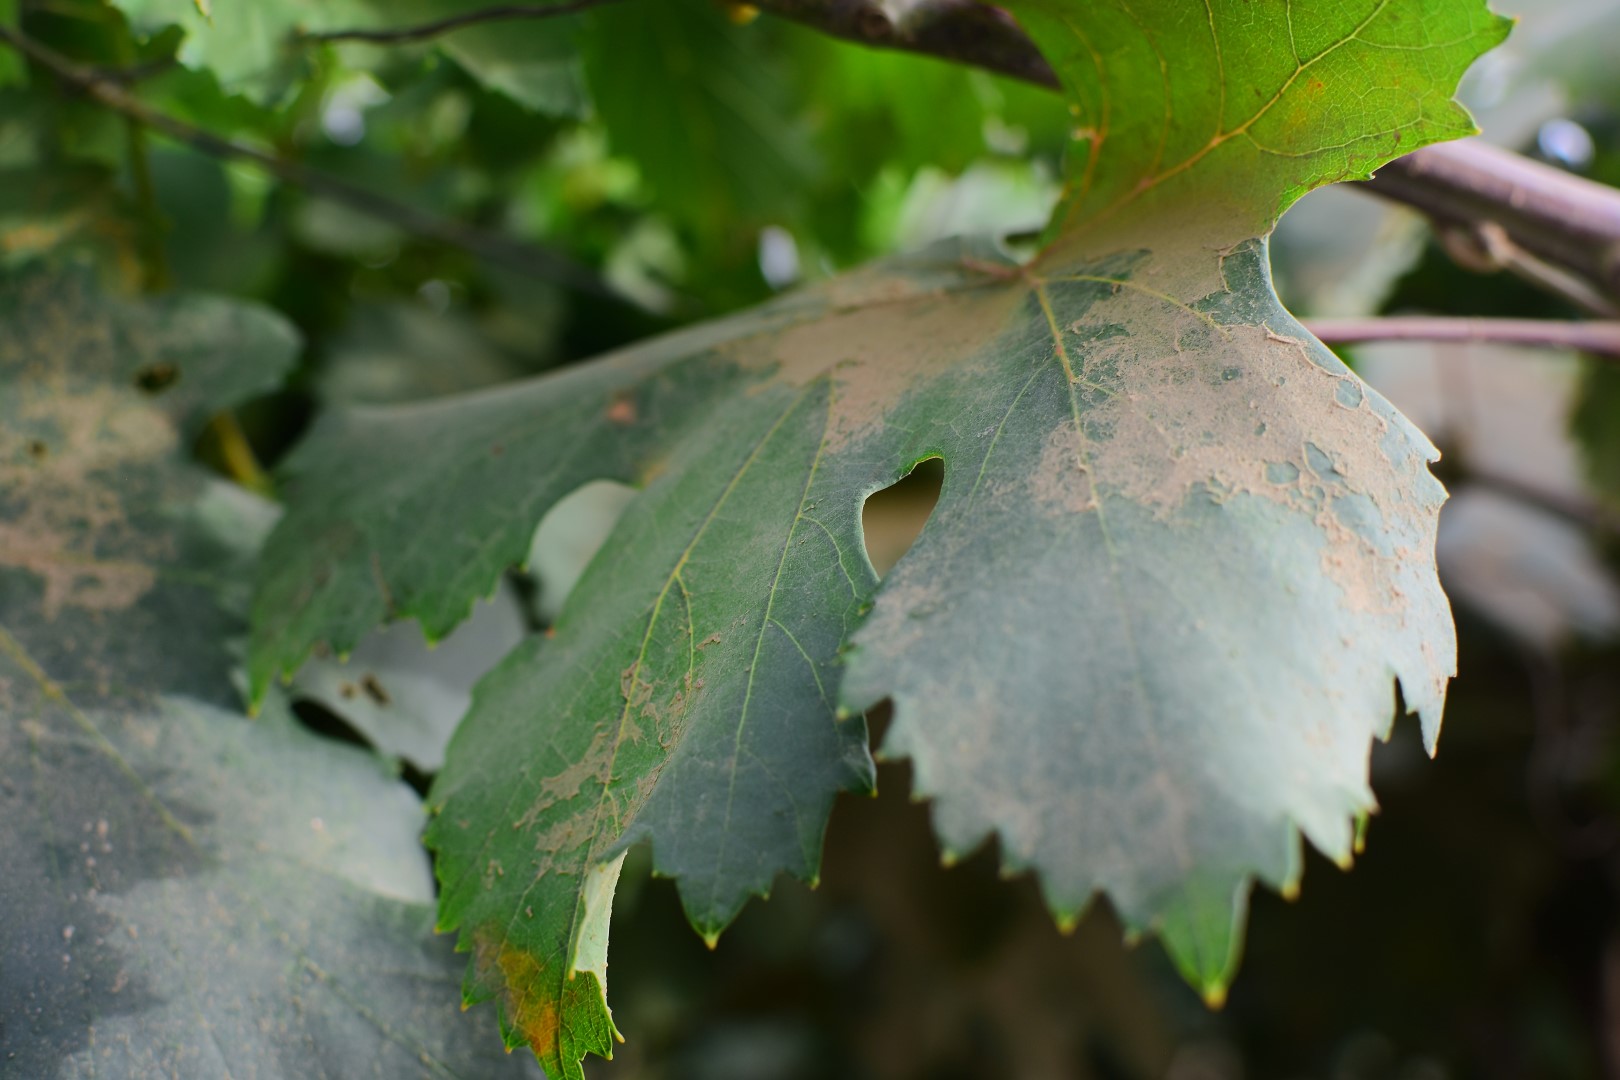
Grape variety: Kamali